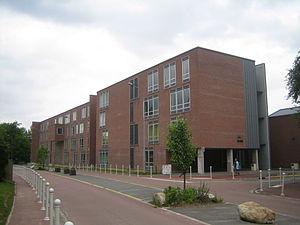
Bâtiment SUP-SUAIO de l'Université Lille I, Villeneuve d'Ascq
L'Université Lille-I était l'une des trois universités publiques françaises qui formaient l'organisation universitaire de Lille entre 1970 et 2017; elle était alors chargée de l'enseignement supérieur public dans le domaine des sciences et technologies. Originellement fondée comme faculté des sciences de Lille en 1854 et intégrée dans l'université de Lille en 1896, elle était devenue université indépendante en 1970 sous le nom d'Université des sciences et technologies de Lille puis Université Lille-I en 2009; avant de provisoirement s'appeler Université de Lille, sciences et technologies pour amorcer la réunification.
La Cité scientifique est le quartier universitaire et campus scientifique de la technopole Villeneuve-d'Ascq, commune de la Métropole Européenne de Lille, créé en 1964.